National scenic area (Scotland)

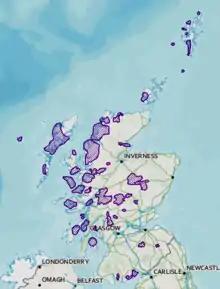
A map of the National Scenic Areas of Scotland

National scenic area (NSA) is a conservation designation used in Scotland, and administered by NatureScot on behalf of the Scottish Government. The designation's purpose is to identify areas of exceptional scenery and to protect them from inappropriate development. There are currently 40 national scenic areas (NSAs) in Scotland, covering 13% of the land area of Scotland. The areas protected by the designation are considered to represent the type of scenic beauty "popularly associated with Scotland and for which it is renowned". As such they tend to be mainly found in remote and mountainous areas, with a review in 1997 noting a potential weakness of national scenic areas was that the original selection placed undue emphasis on mountainous parts of the country. National scenic areas do however also cover seascapes, with approximately 26% of the total area protected by the designation being marine. The designation is primarily concerned with scenic qualities, although designated national scenic areas may well have other special qualities, for example related to culture, history, archaeology, geology or wildlife. Areas with such qualities may be protected by other designations (e.g. national nature reserve) that overlap with the NSA designation.National scenic areas are designated by the IUCN as "Category V Protected Landscapes", the same international category as Scotland's two national parks. Within the United Kingdom the NSA designation is regarded as equivalent to the Areas of Outstanding Natural Beauty (AONBs) of England, Wales and Northern Ireland.